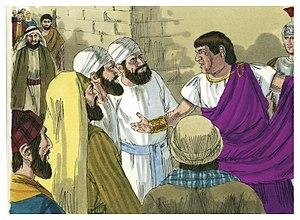
Illustration biblique du livre de la selon Jean chapitre 18 עברית: 18 האיור המקראי של change me! פרק हिन्दी: {{{hi}}} अध्याय change me! की पुस्तक की बाइबिल चित्रण Bahasa Indonesia: Ilustrasi Alkitab dari Injil Yohanes pasal 18 Italiano: Illustrazione biblica del libro della change me! Capitolo 18 日本語: change me!18章の本の聖書の実例 Jawa: Ilustrasi Alkitab saking Injil Yohanes pasal 18 한국어: change me! 18 장 장부의 성경 그림 Bahasa Melayu: Ilustrasi Alkitab dari Injil Yohanes pasal 18